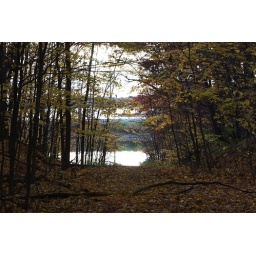
Off Africa Road near Alum Creek, this mountain bike path was covered with fall.